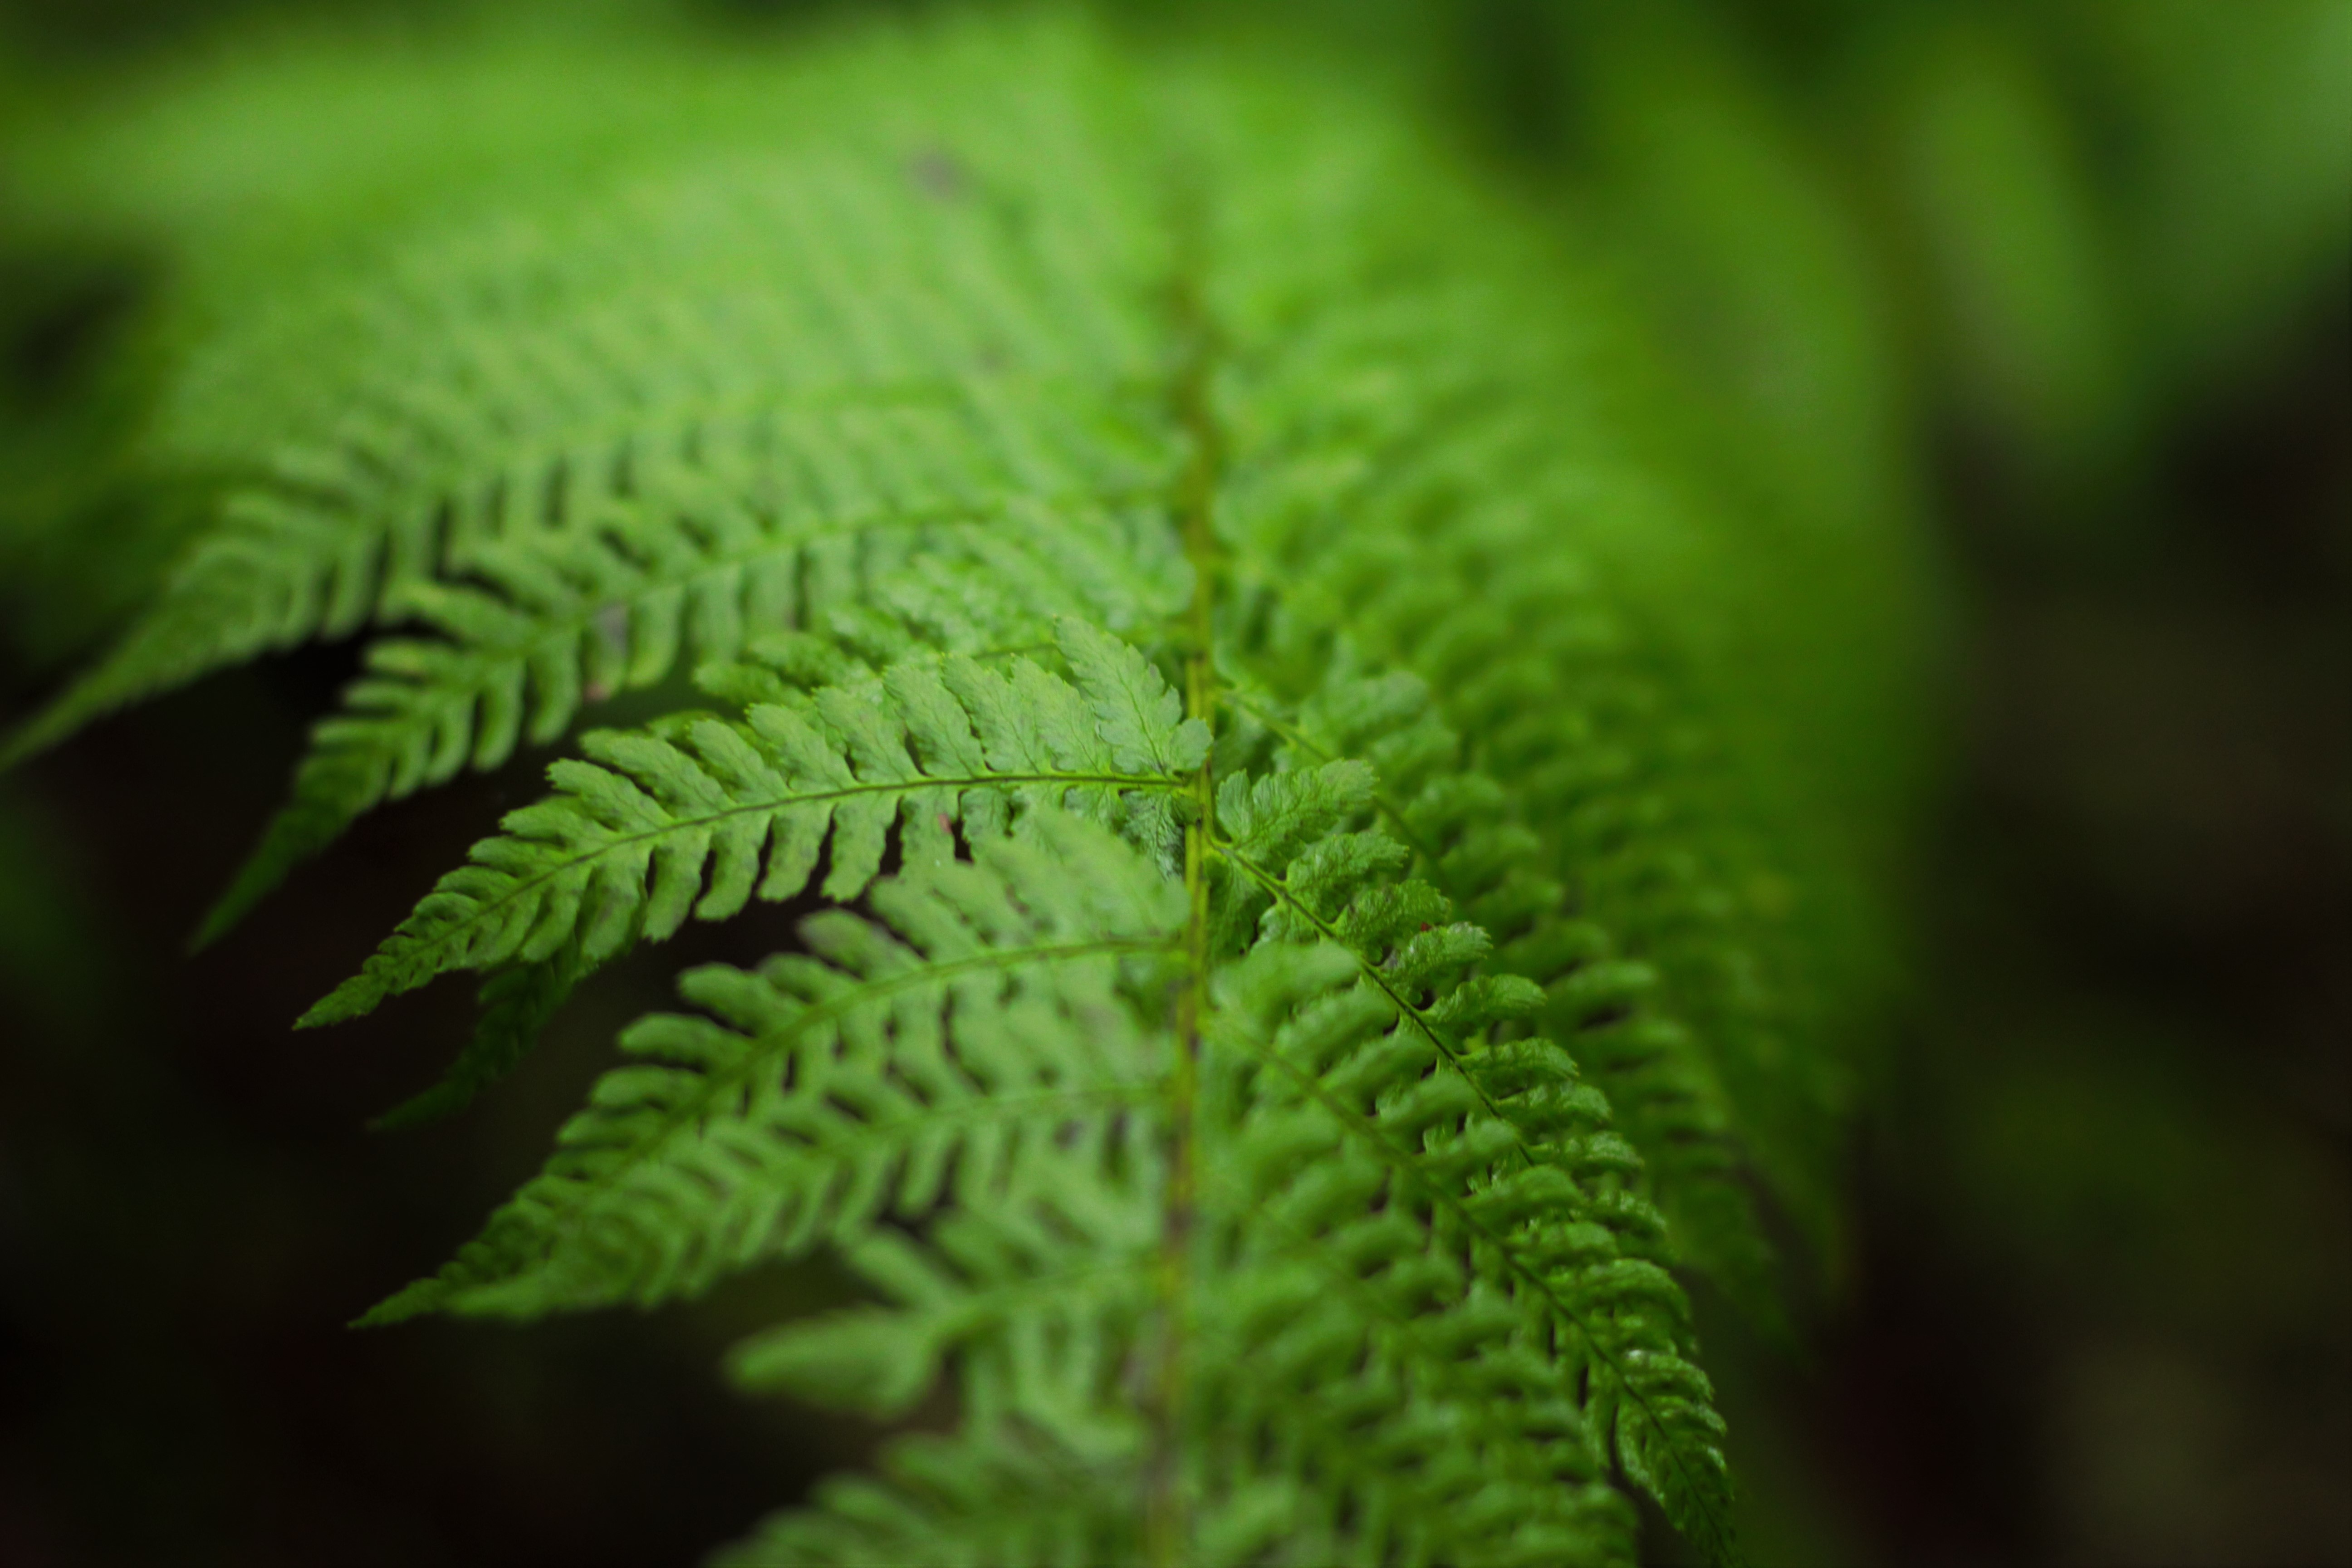
nature, forest, plant, leaf, flower, green, macro, natural, botany, flora, fern, close up, vegetation, macro photography, plant stem, land plant, ferns and horsetails, vascular plant, ostrich fern